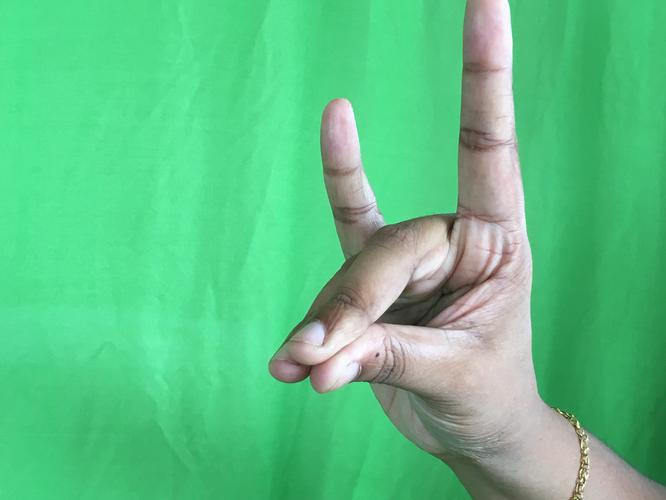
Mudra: Simhamukham
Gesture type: single_hand